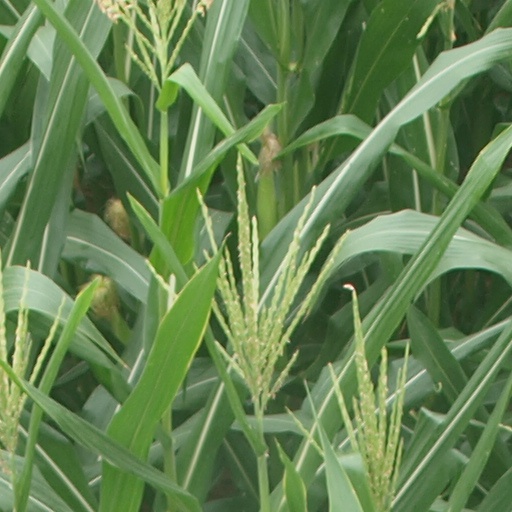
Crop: maize; corn